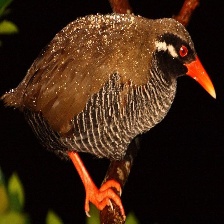
Species: OKINAWA RAIL
Scientific name: GALLIRALLUS OKINAWAE
ImageNet parent category: european_gallinule